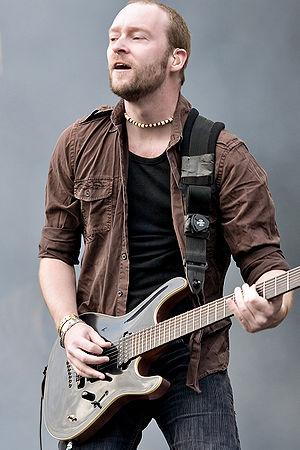
Ruud Jolie @ Rock en France (Arras)
Ruud Jolie est le guitariste principal du groupe de metal symphonique Within Temptation.